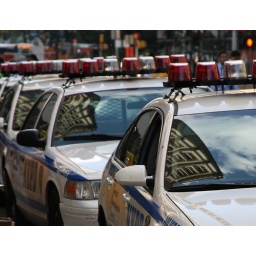
Building reflected in police car windows forms a pattern.